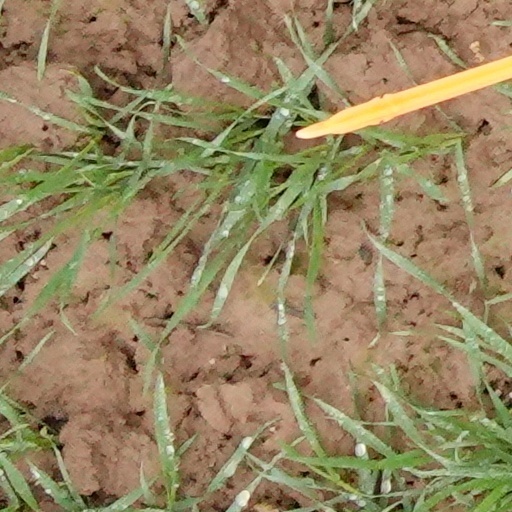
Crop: wheat